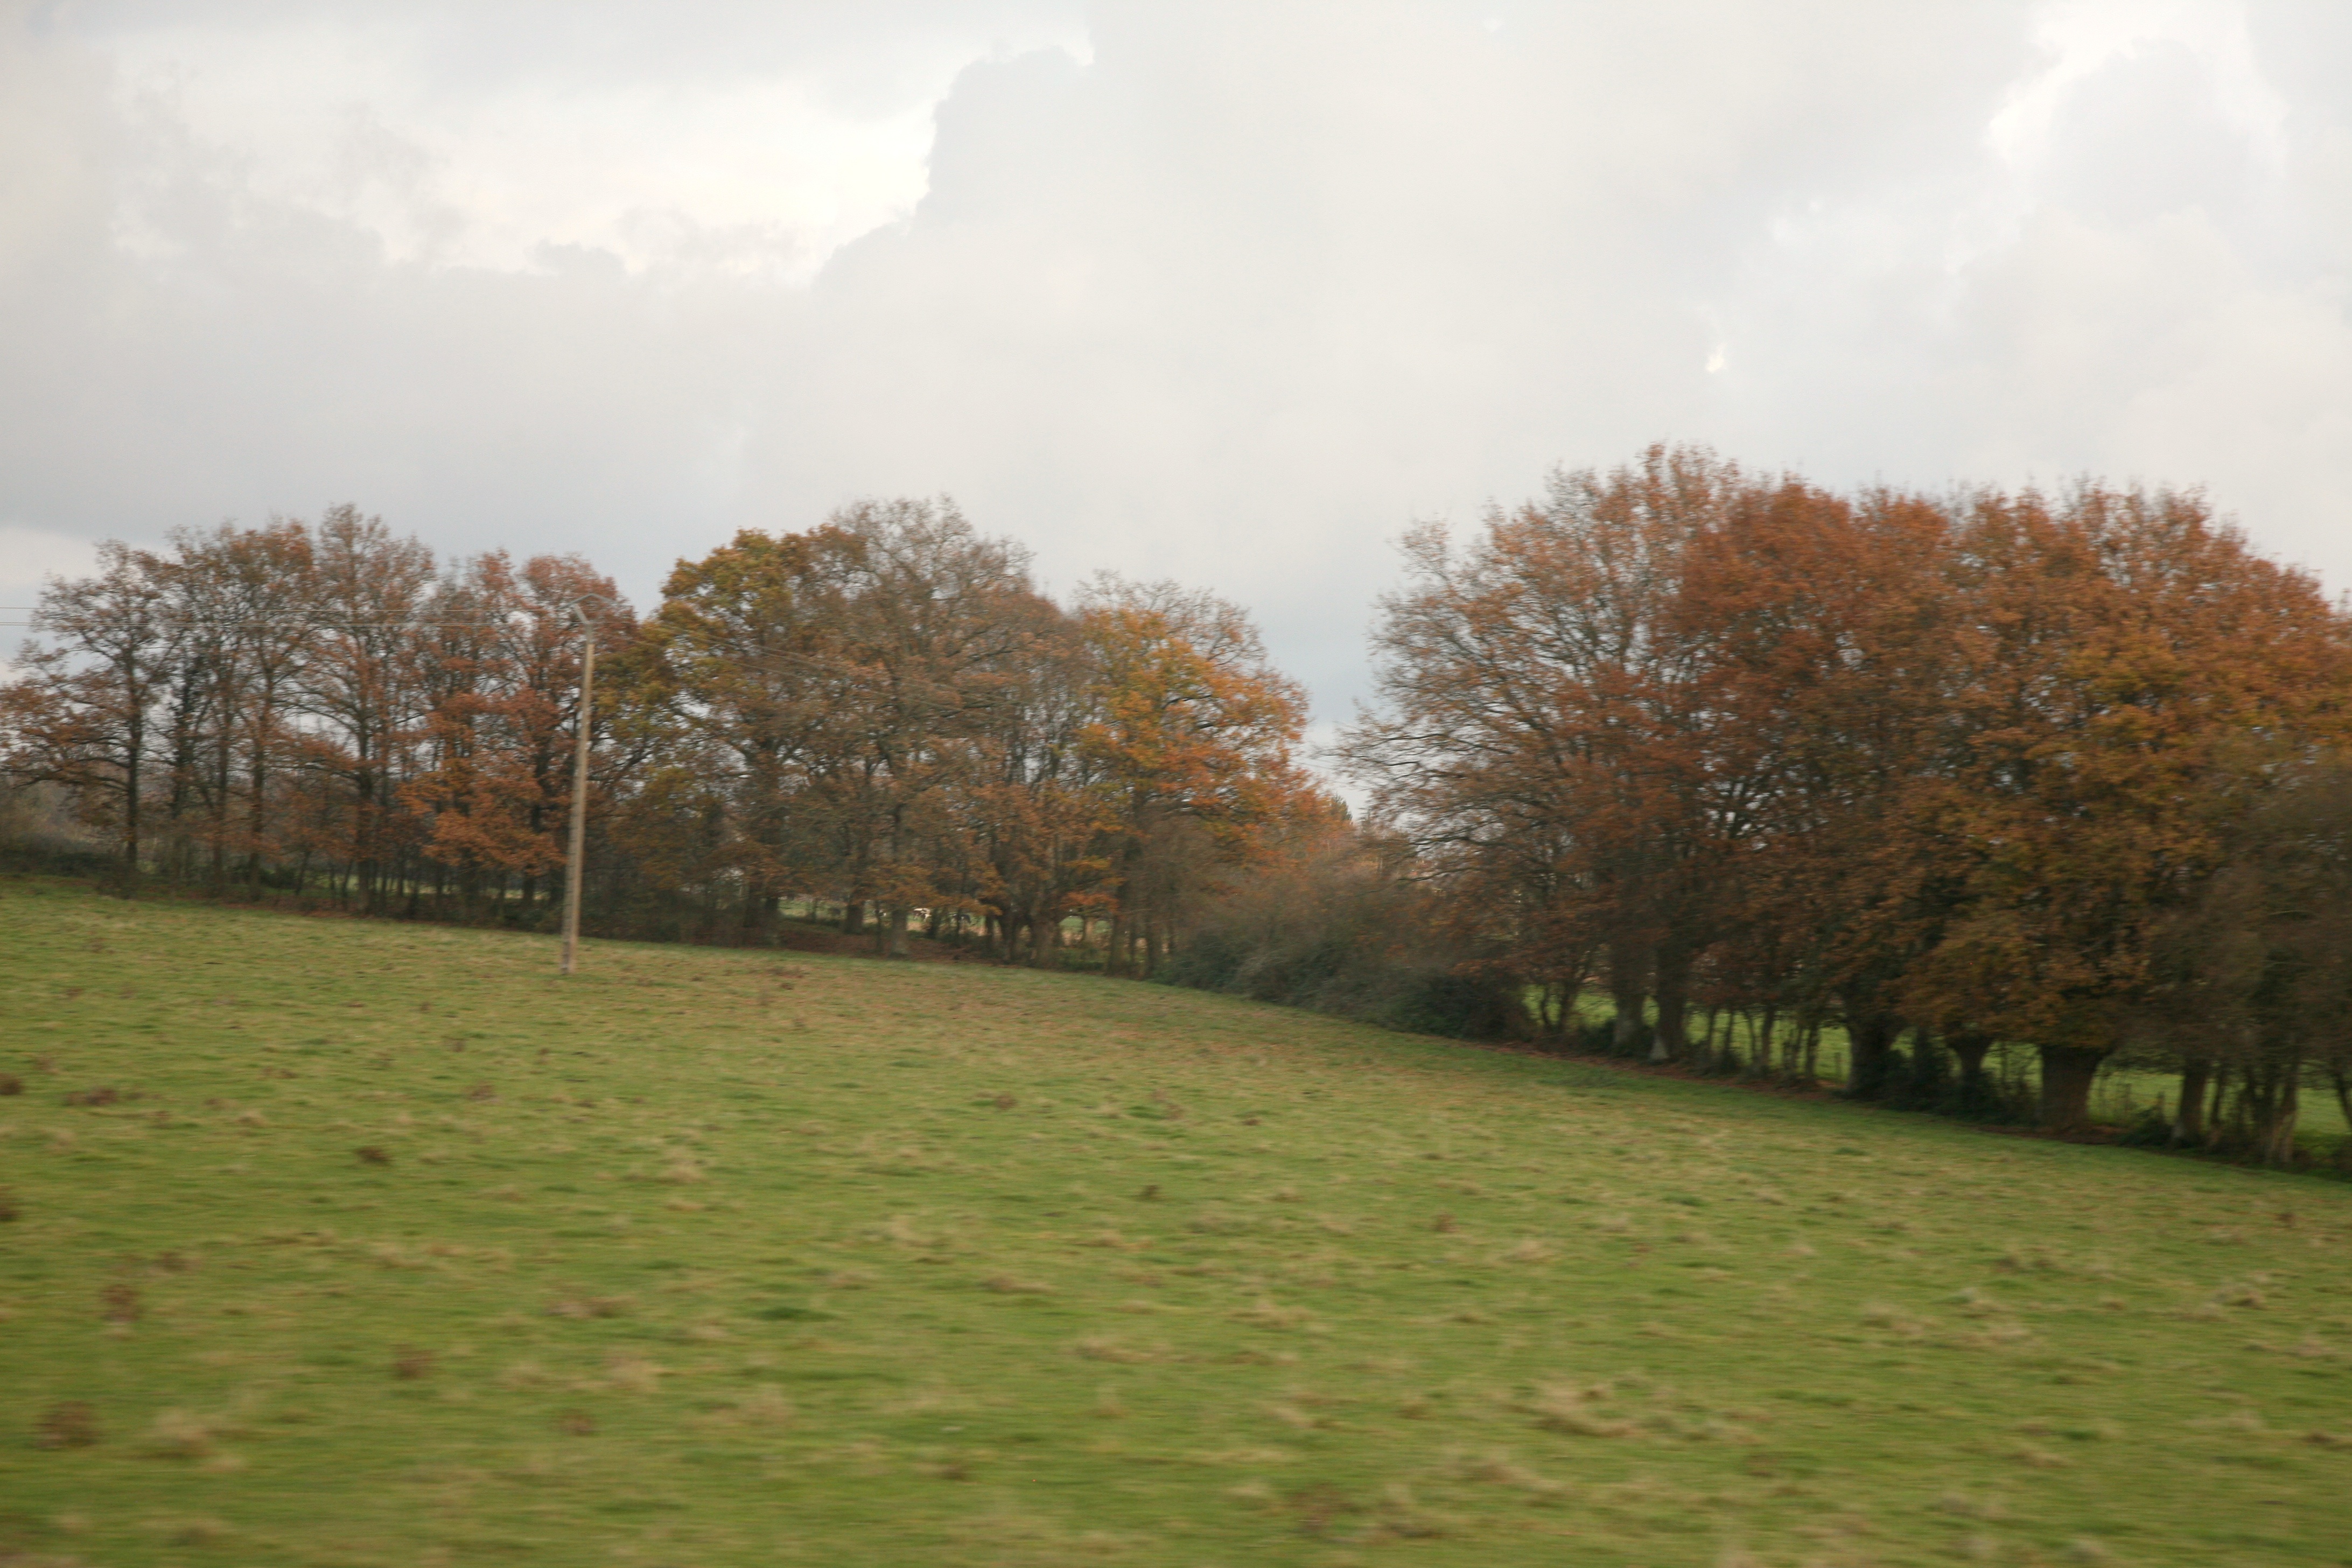
landscape, tree, nature, grass, plant, field, farm, lawn, meadow, sunlight, morning, leaf, hill, flower, france, pasture, autumn, season, rural area, atmospheric phenomenon, woody plant